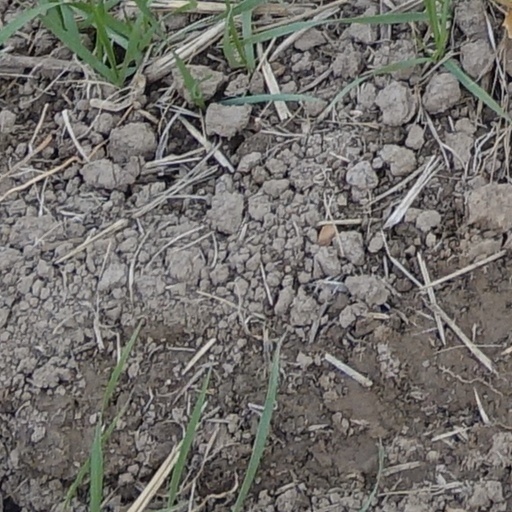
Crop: wheat